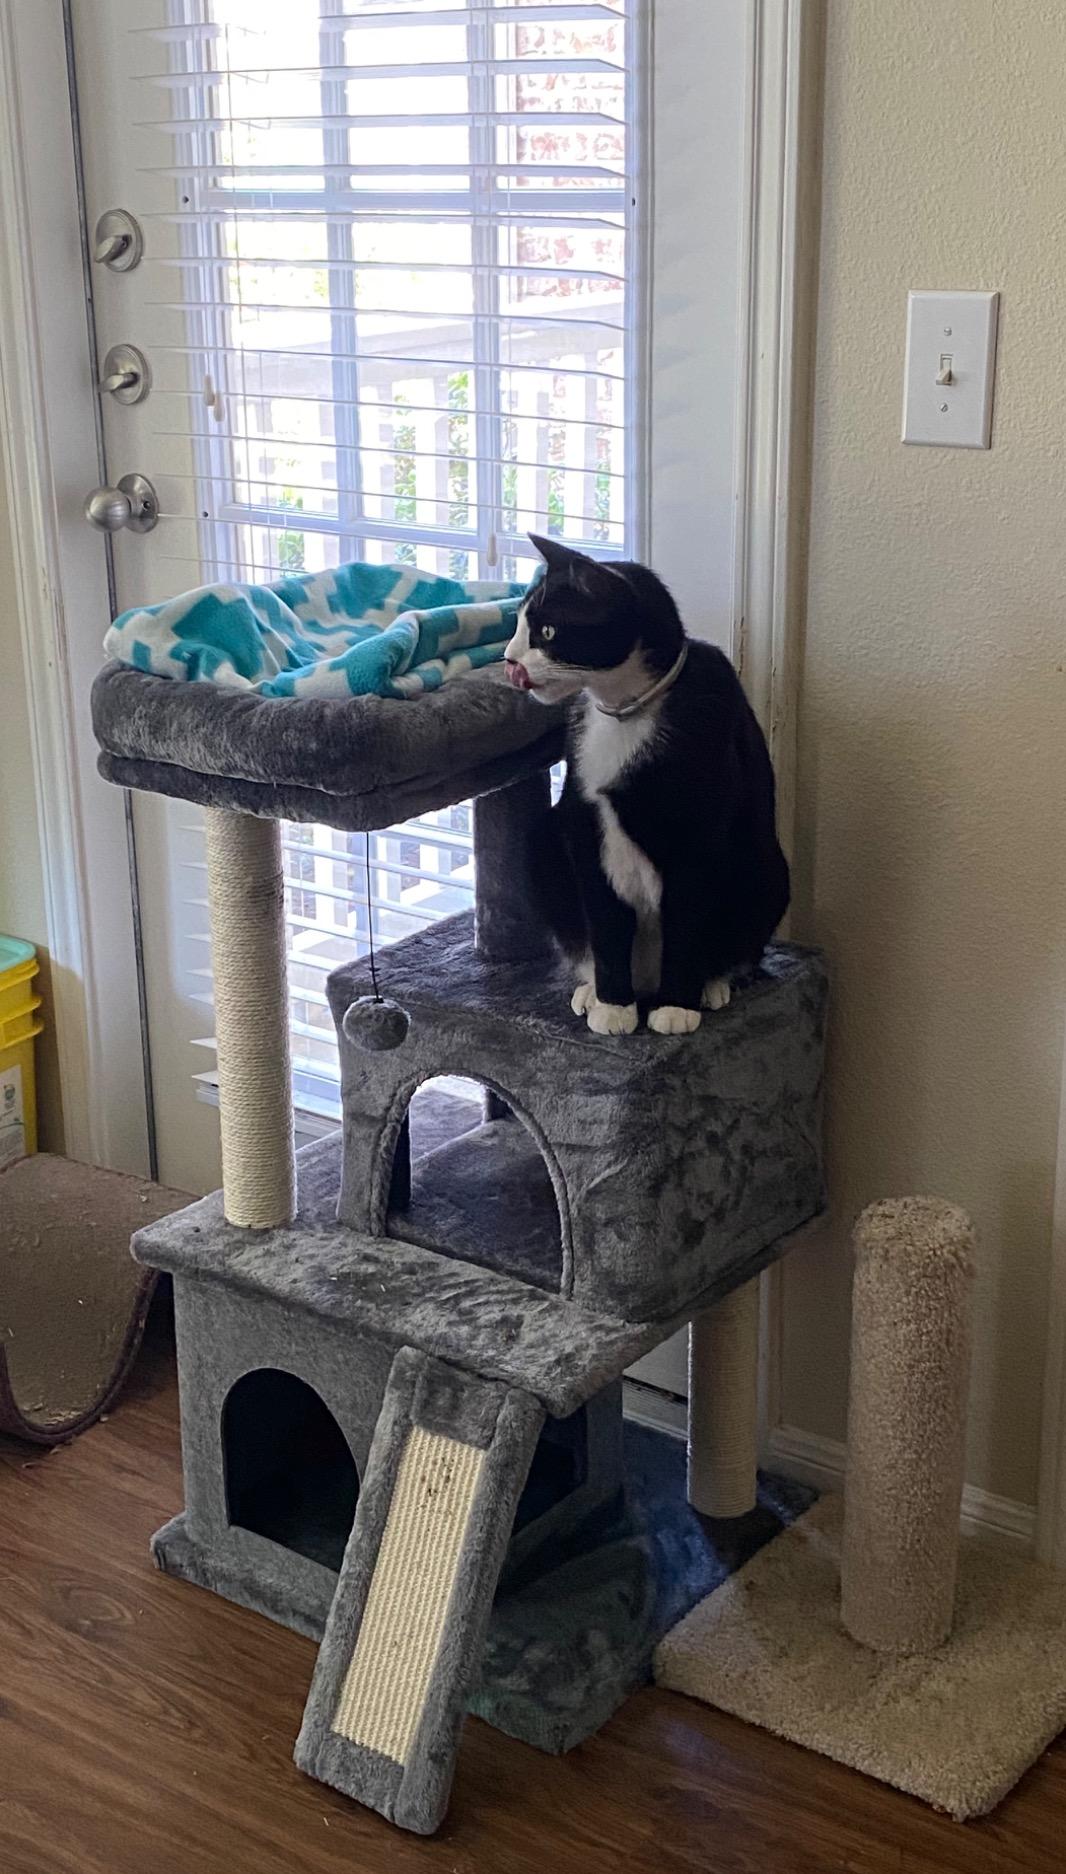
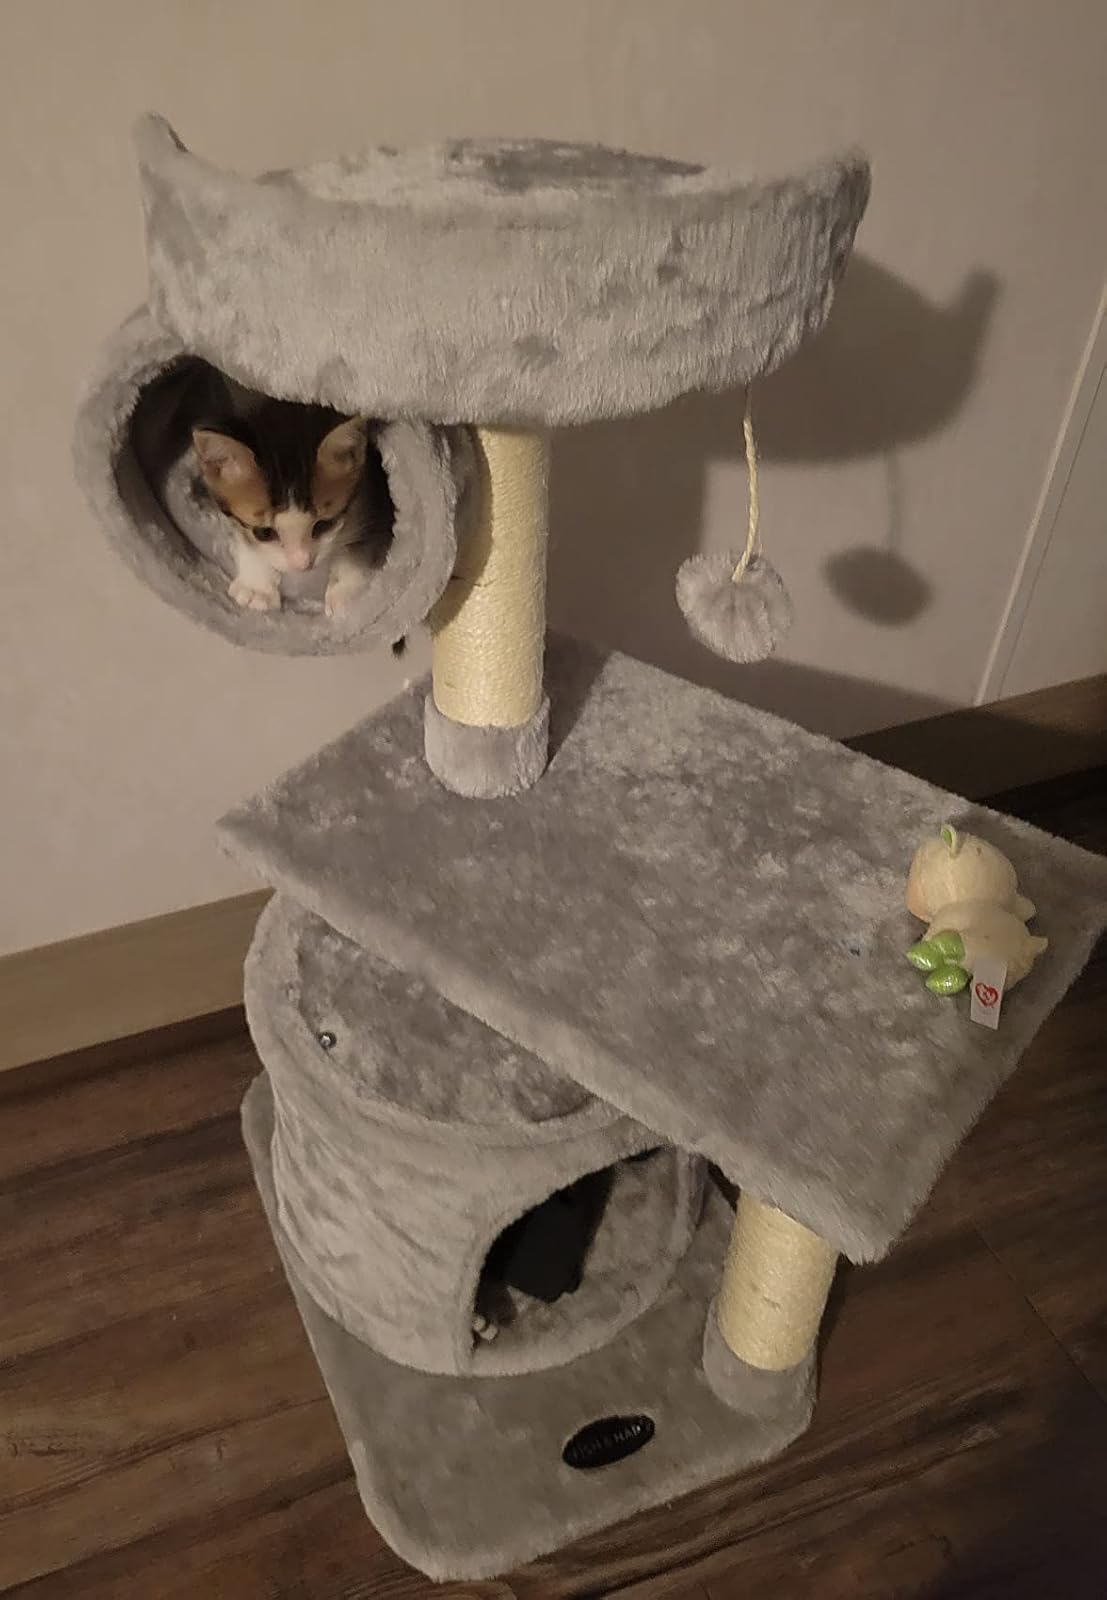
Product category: items_cat tree
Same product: no